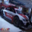
Label: automobile